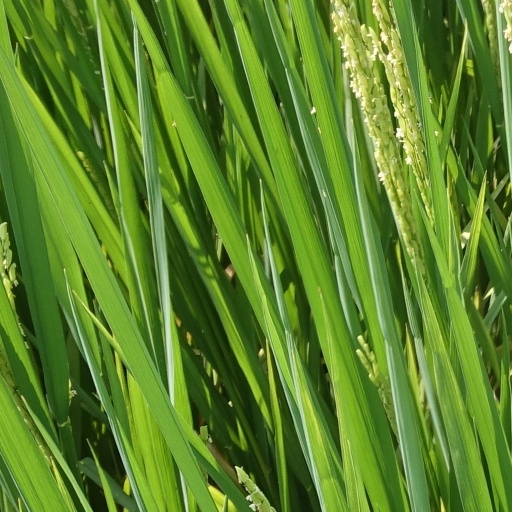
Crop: rice